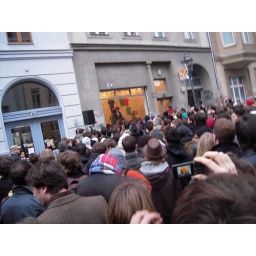
i came across the street live concert of the whitest boy alive in Mitte of Berlin.